List of political parties in Somalia

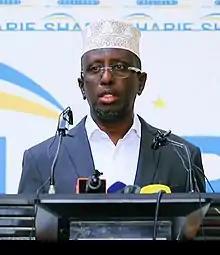
7th President of Somalia Sharif Sheikh Ahmed, founder and leader of Himilo Qaran

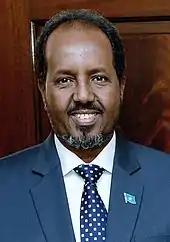
8th and 10th President of Somalia Hassan Sheikh Mohamud, founder and chairman of the Peace and Development Party

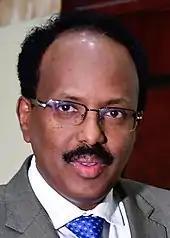
9th President of Somalia Mohamed Abdullahi Mohamed, founder and Secretary-General of Tayo

As of 2023, the National Independent Electoral Commission (NIEC) has registered a total of 110 parties. Some of the notable ones include